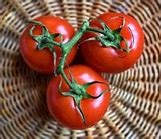
Label: tomato